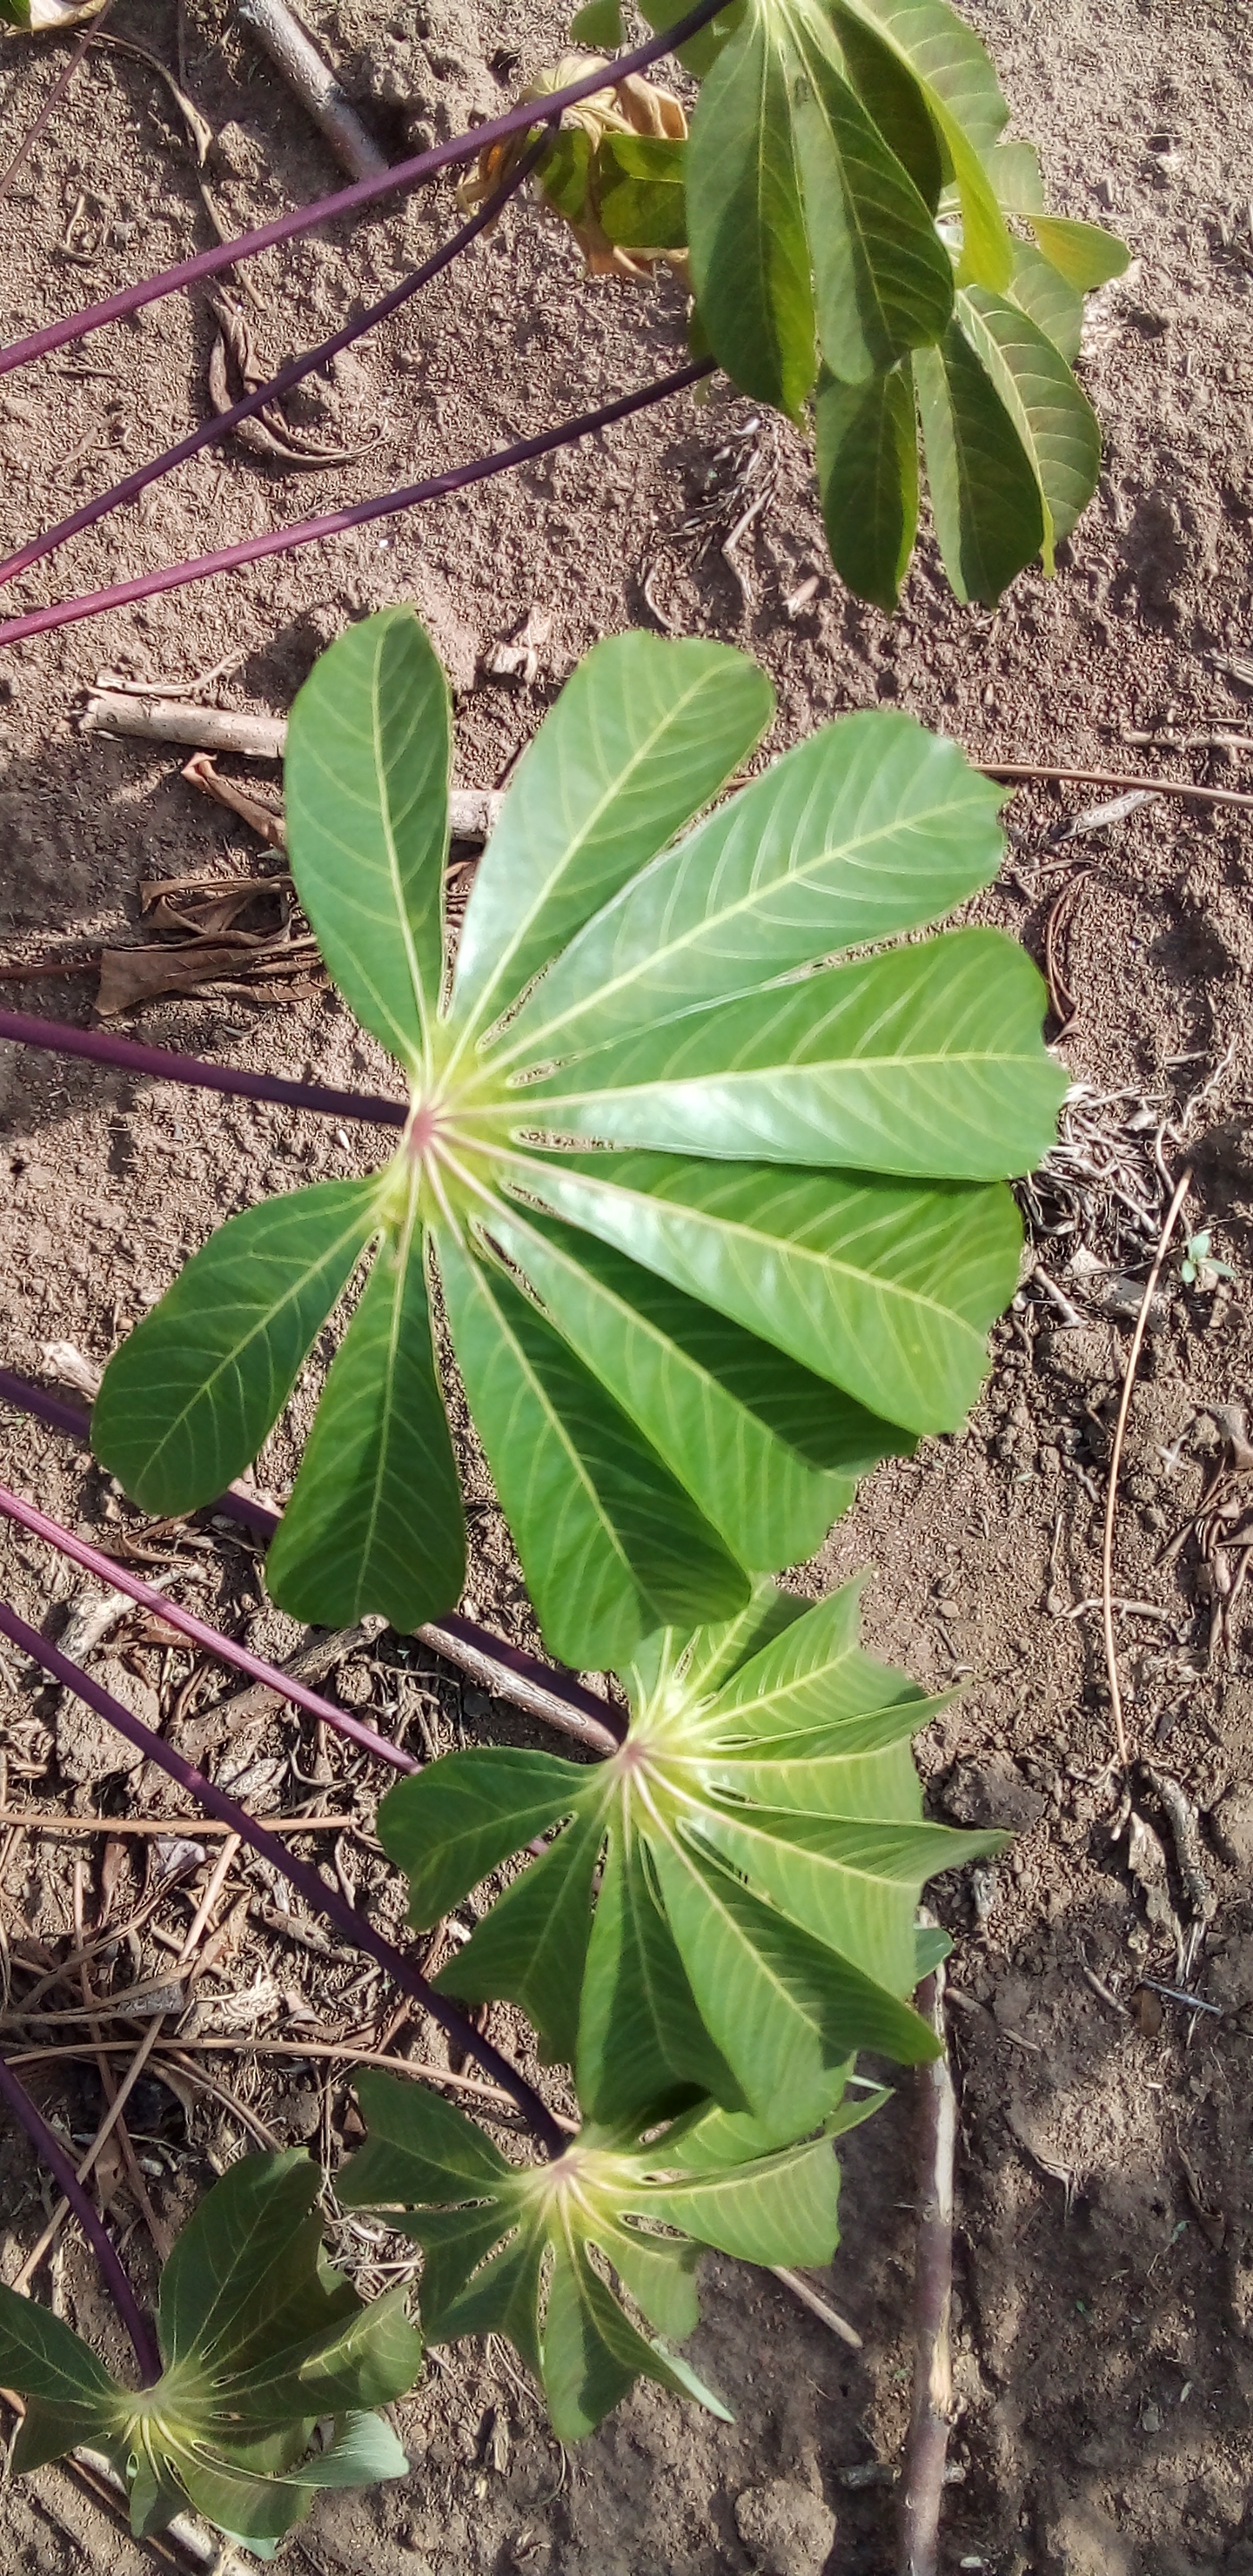
Label: healthy